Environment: real
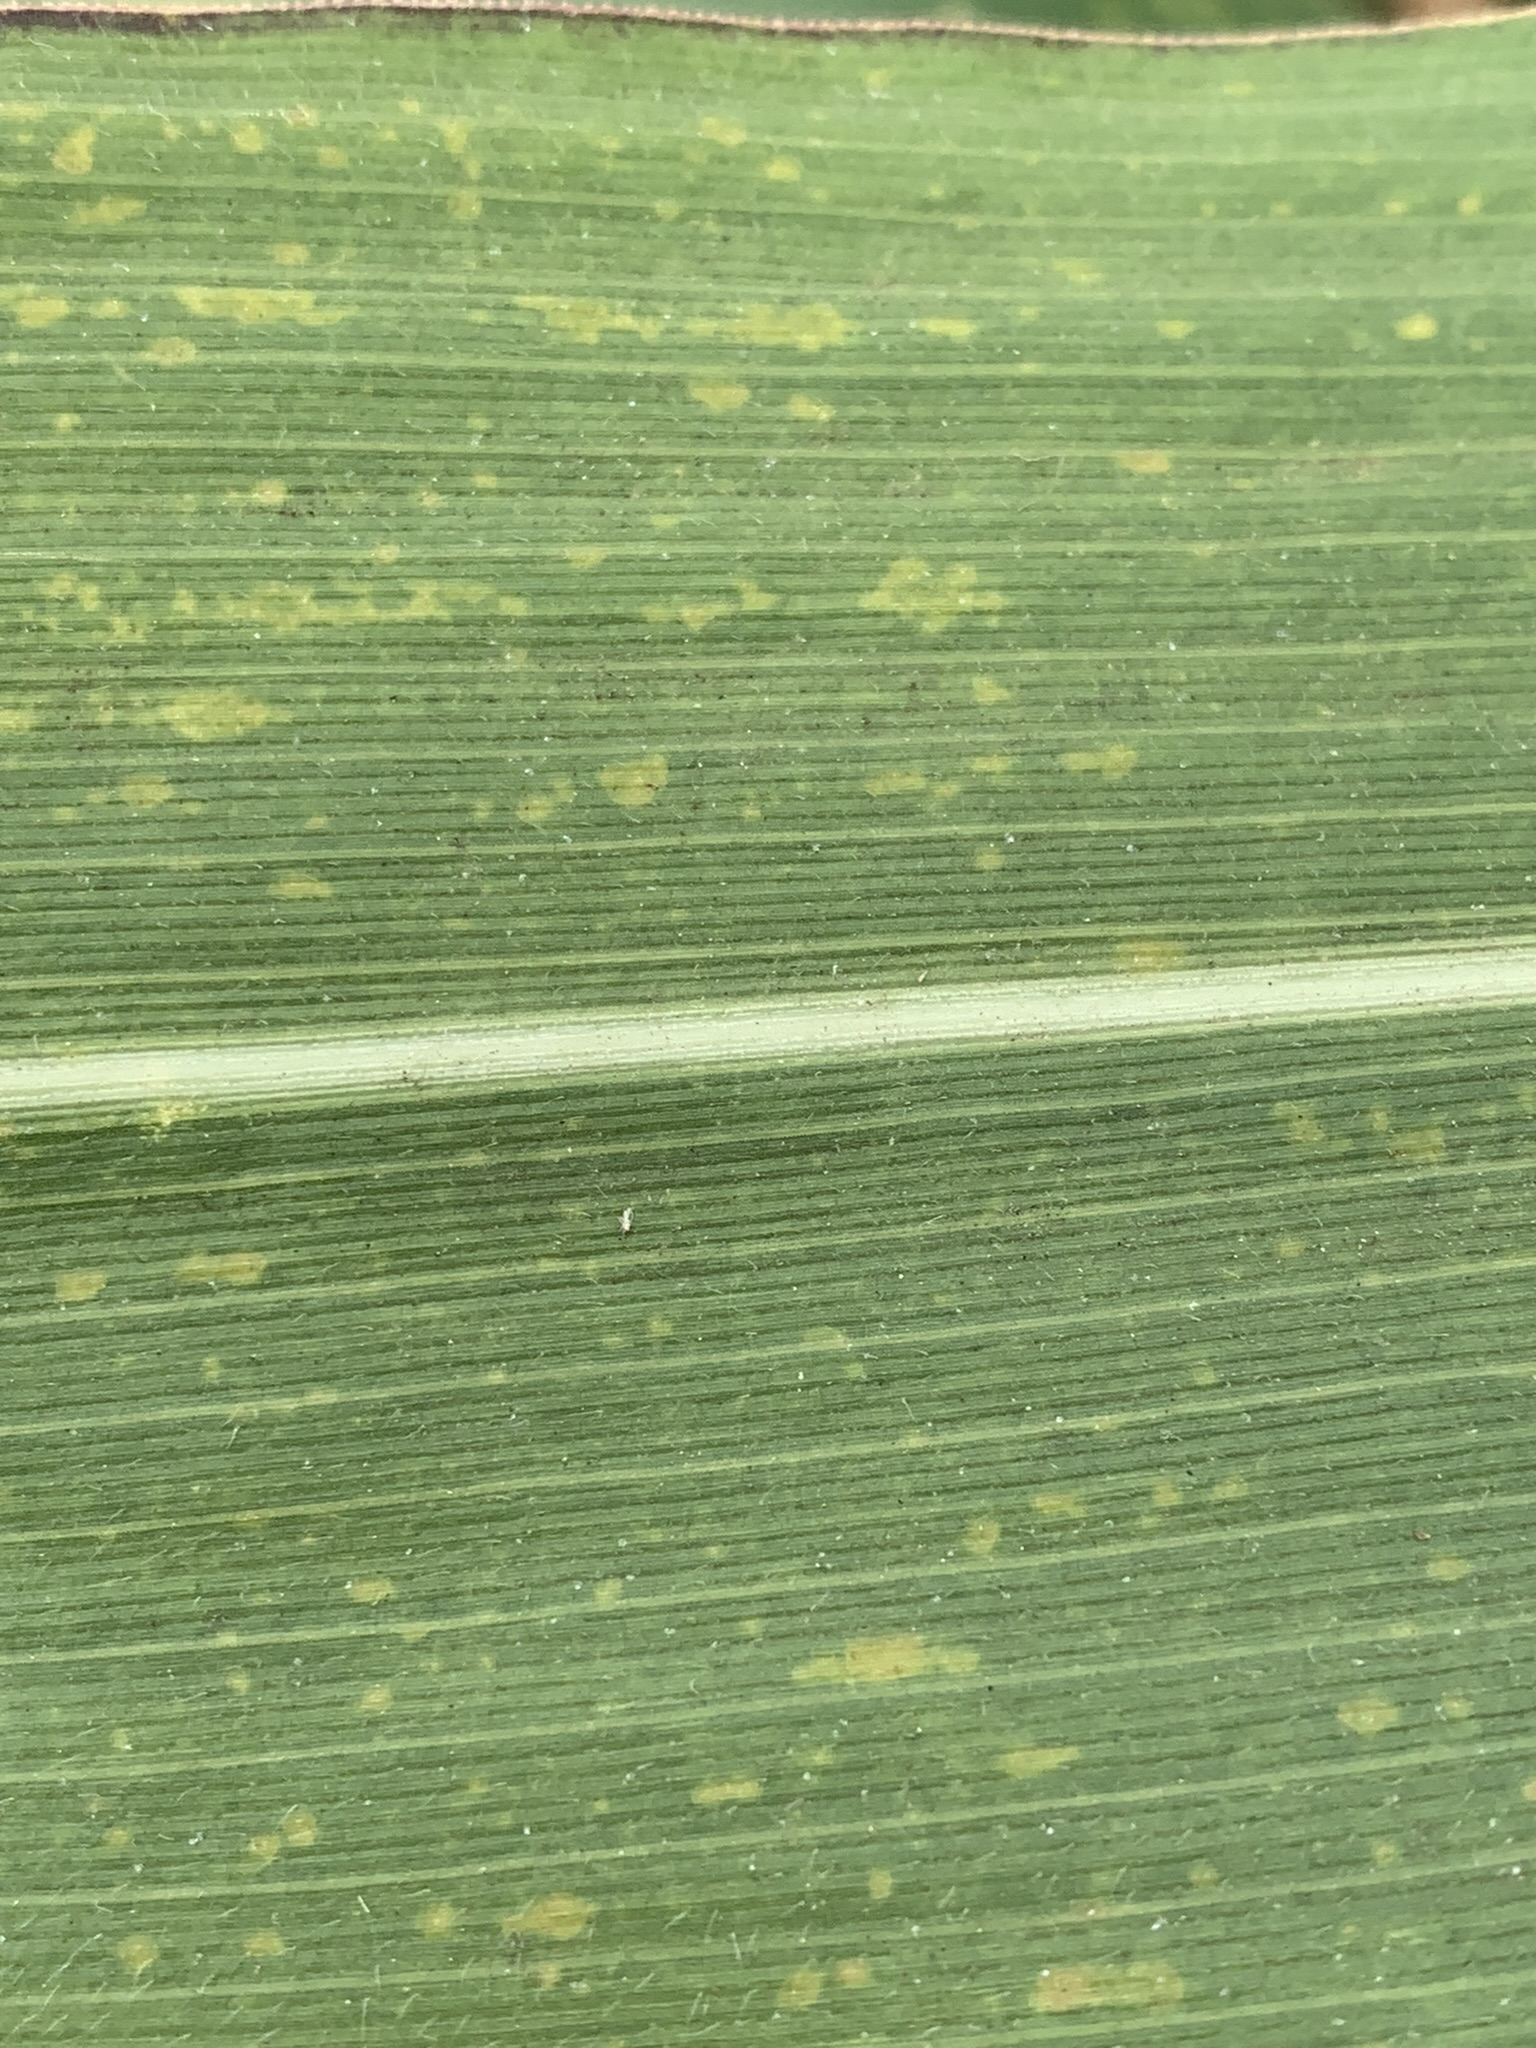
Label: lethal_necrosis